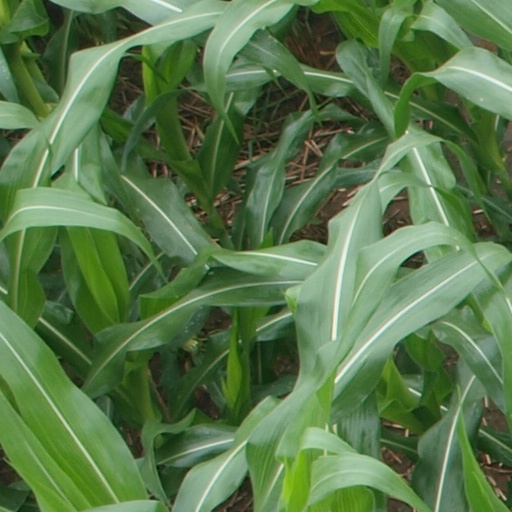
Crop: maize; corn